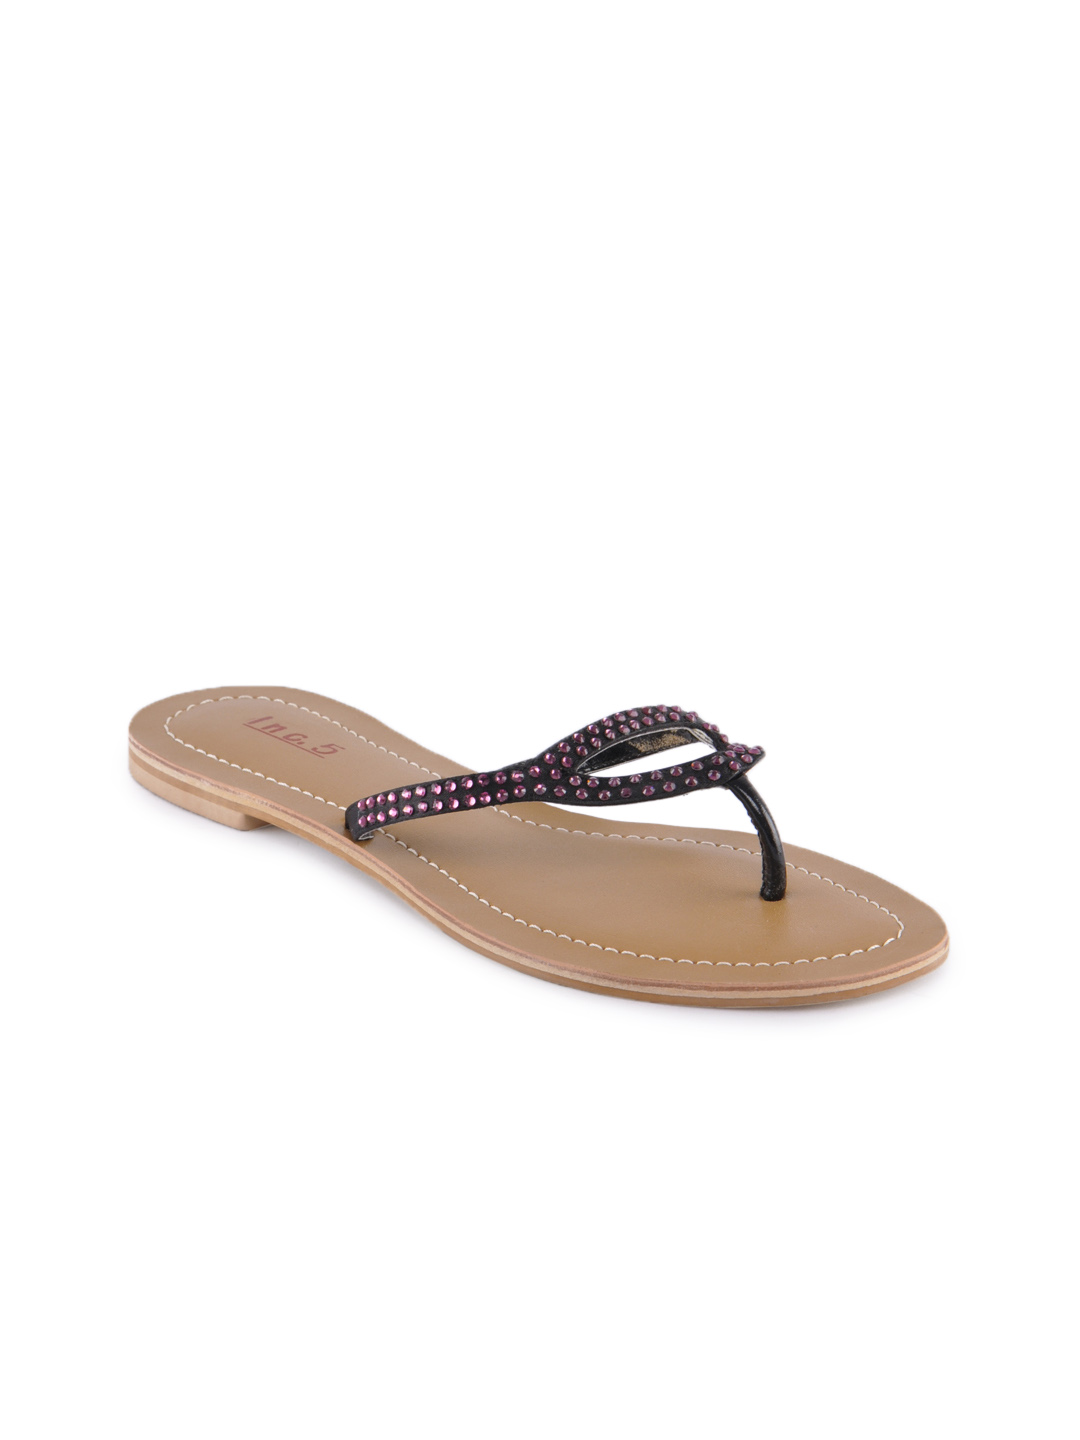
Inc. 5 Women Casual Brown Flats
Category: Footwear / Shoes / Heels
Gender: Women
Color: Brown
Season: Winter 2012
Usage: Casual